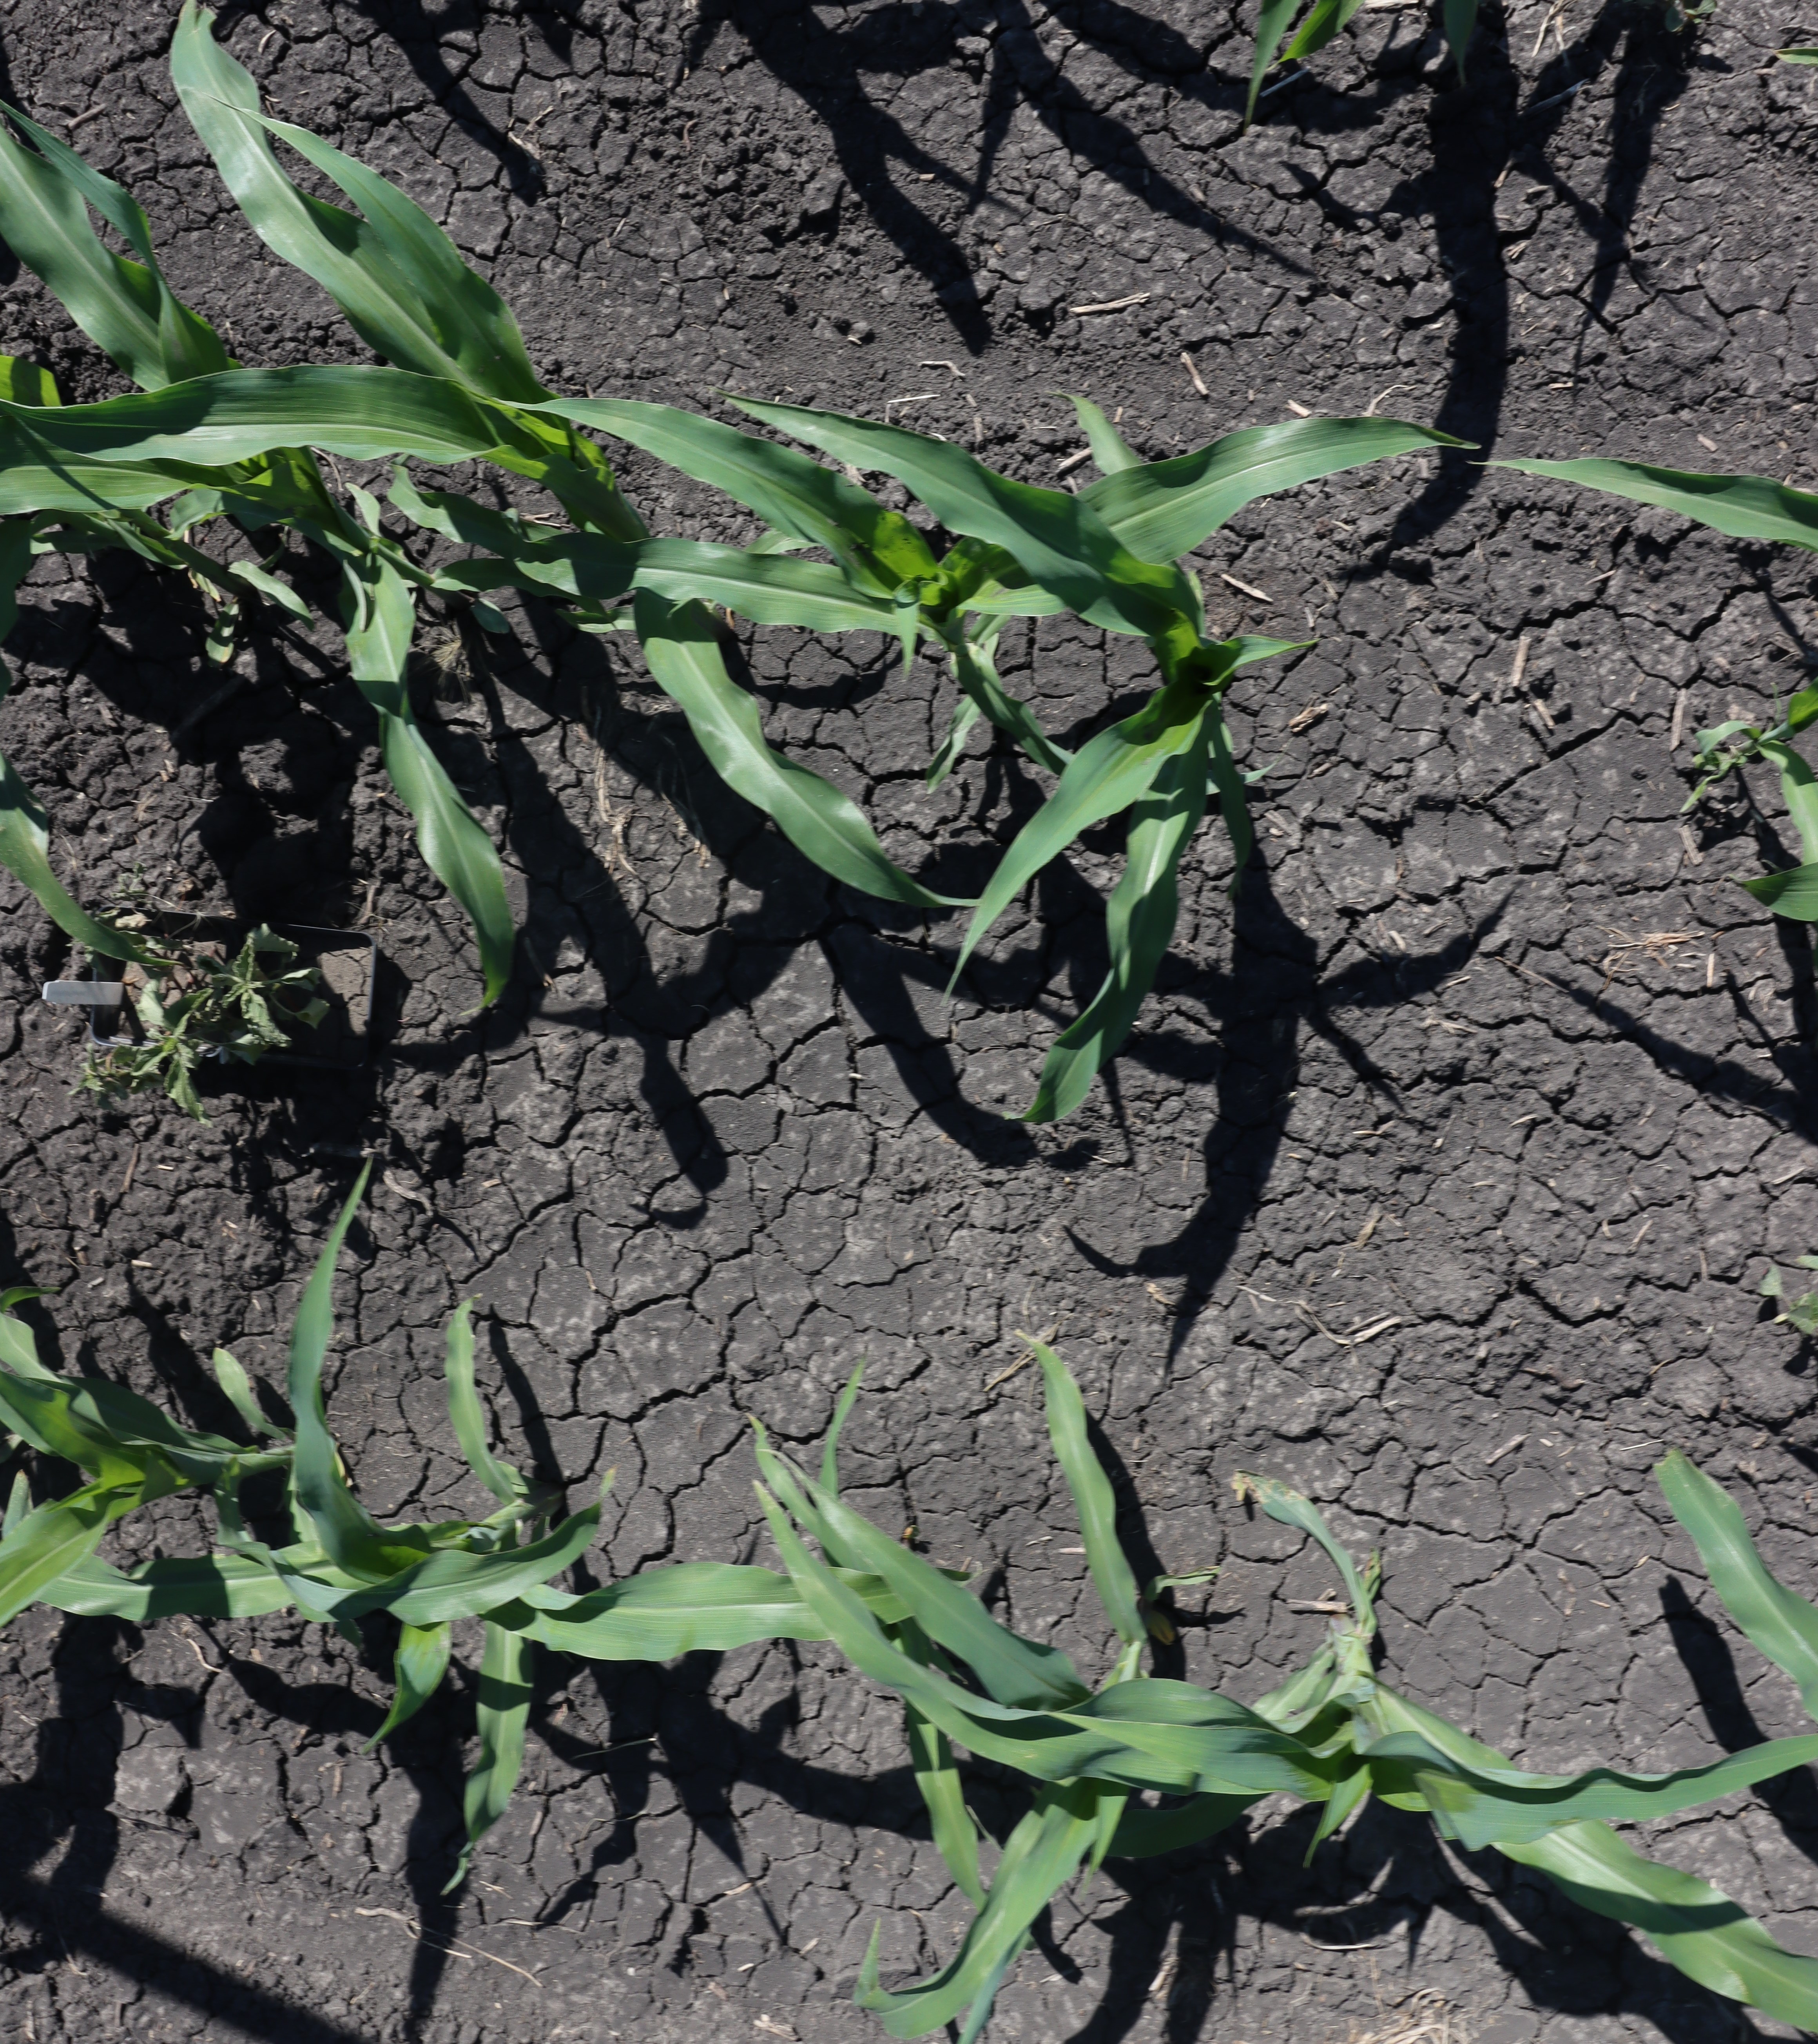
Crop: Corn
Objects: Redroot Pigweed, Redroot Pigweed, Corn, Corn, Corn, Corn, Corn, Corn, Corn